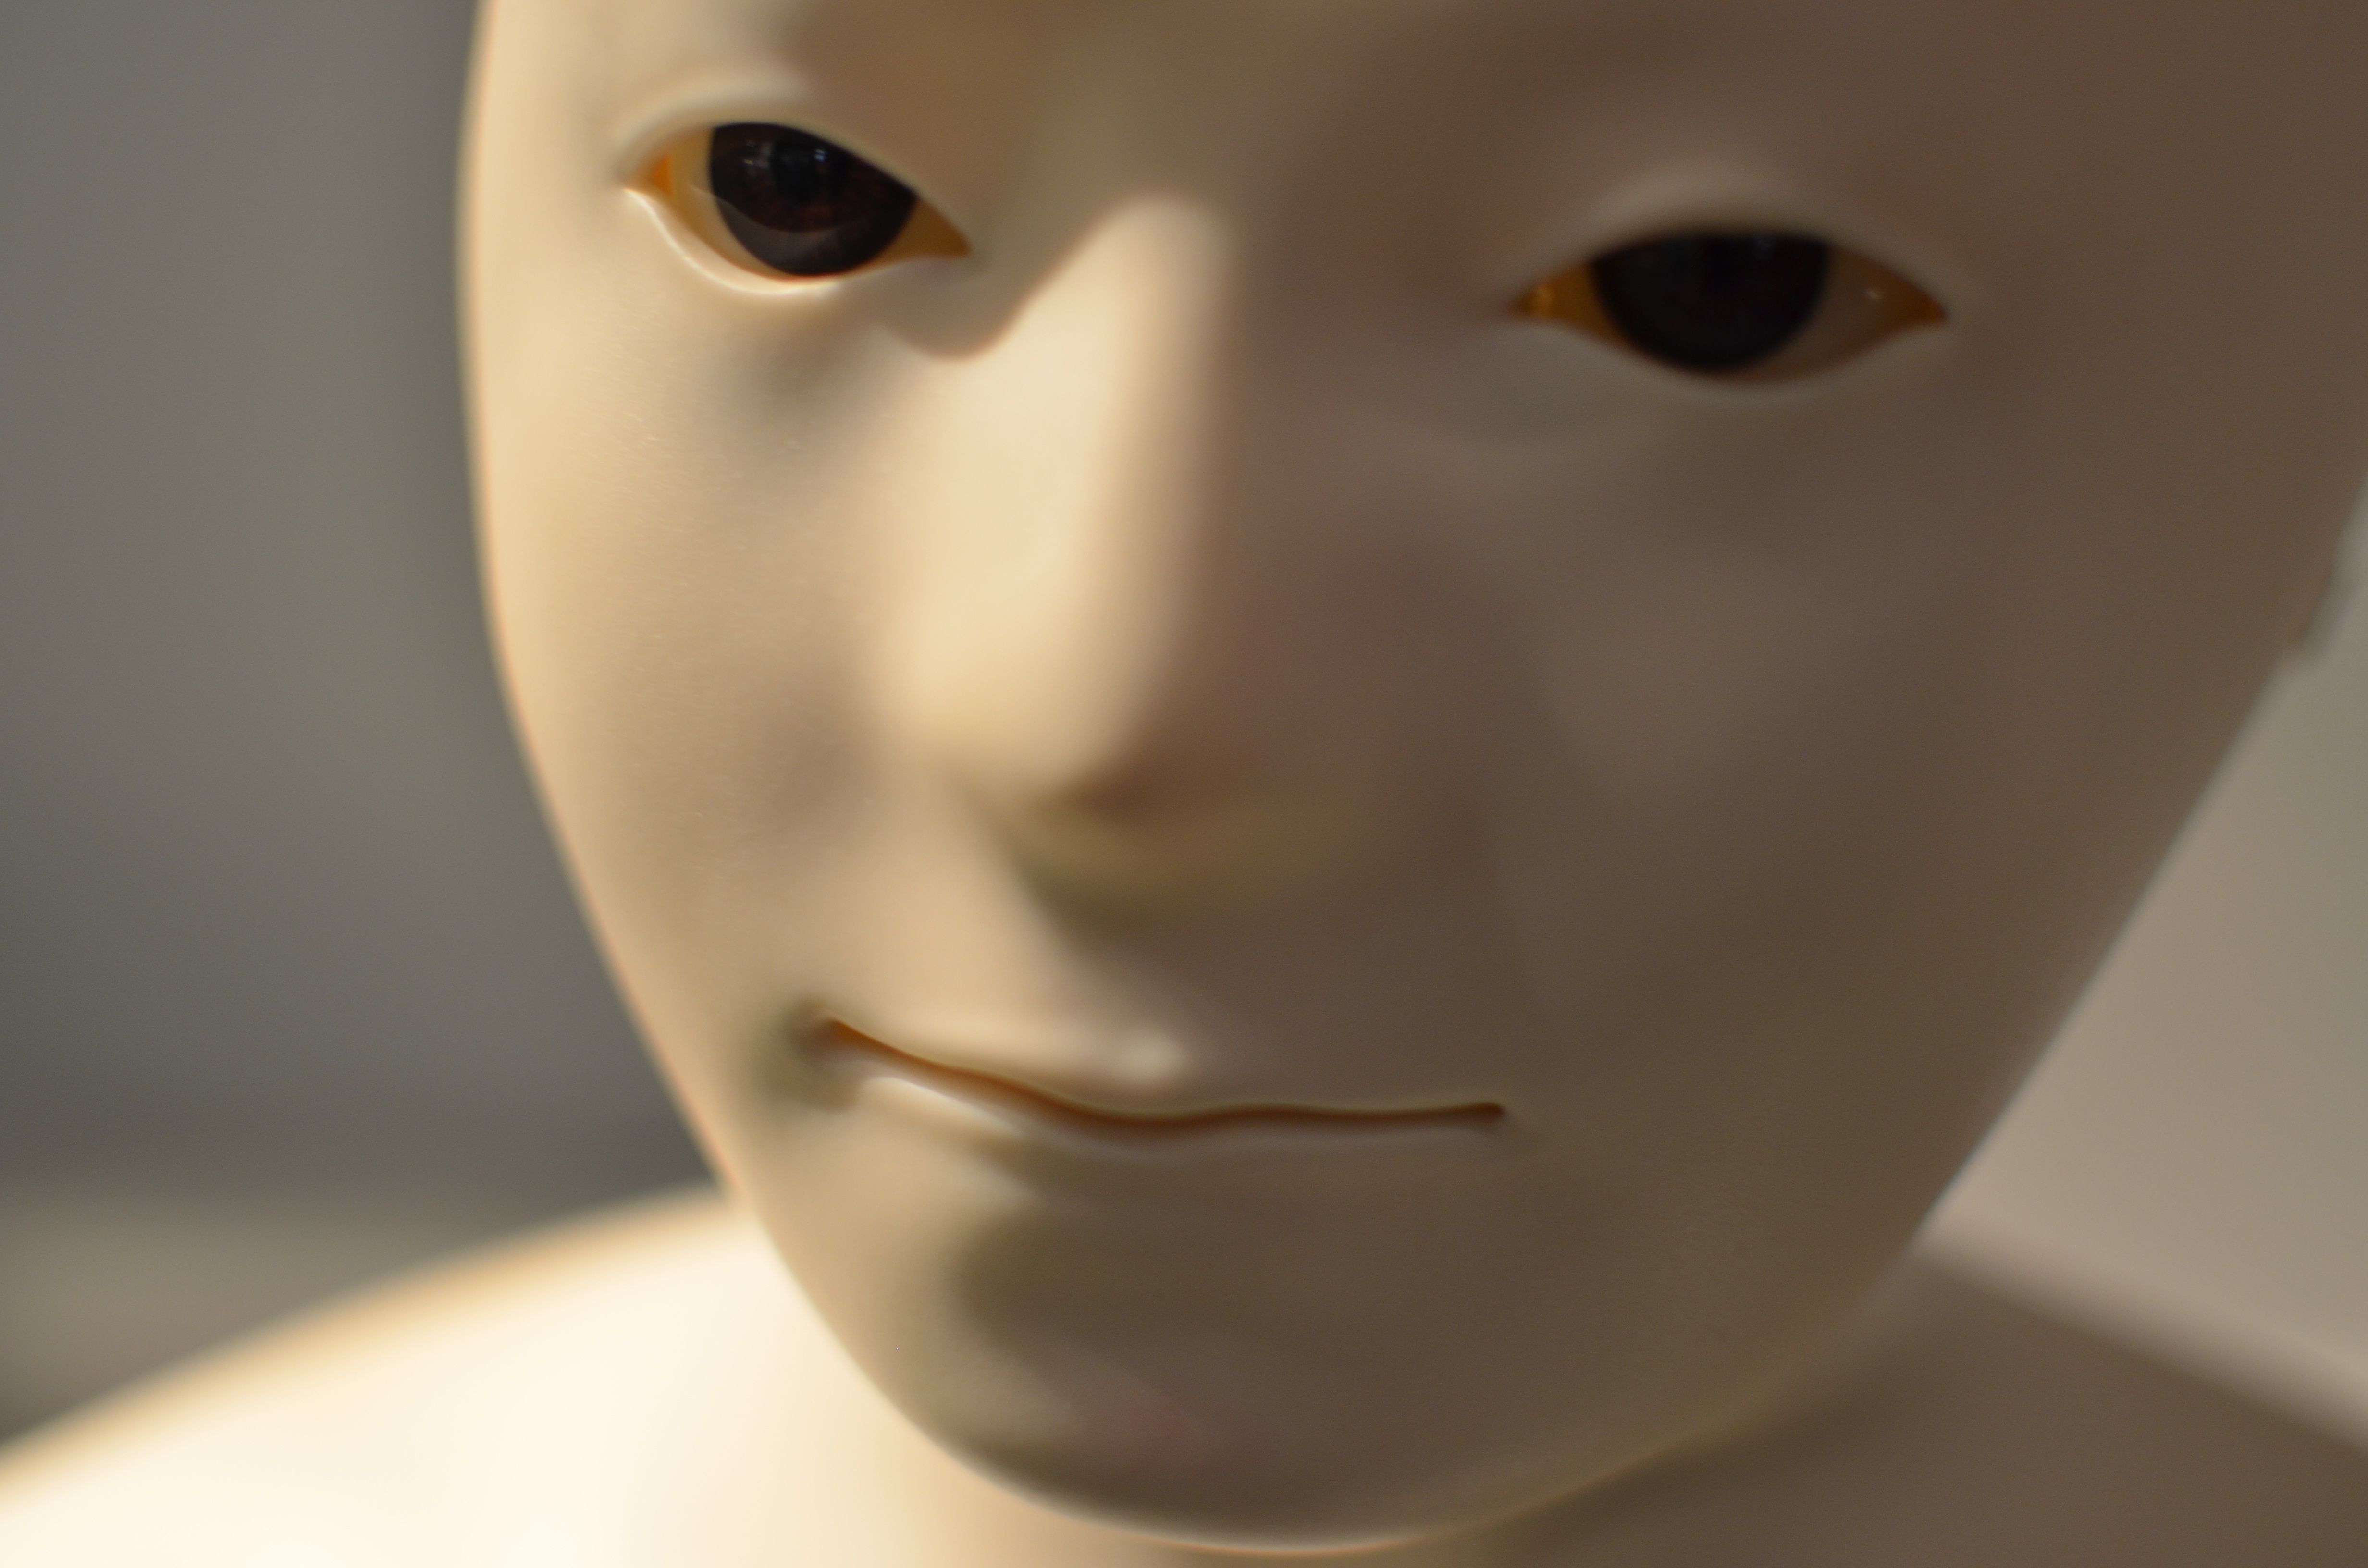
white, clothing, toy, close up, mannequin, face, sculpture, doll, nose, art, eye, head, skin, robot, costume, artificial intelligence, mimic, humanoid